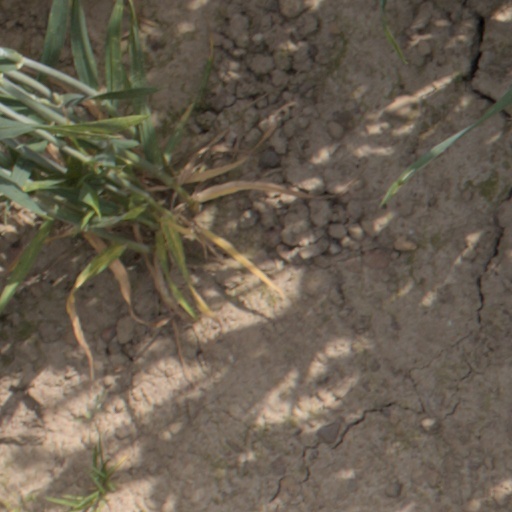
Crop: wheat